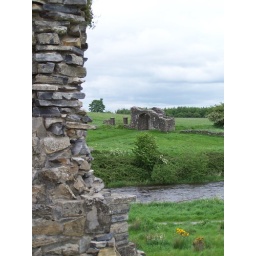
A view over the river at Trim castle